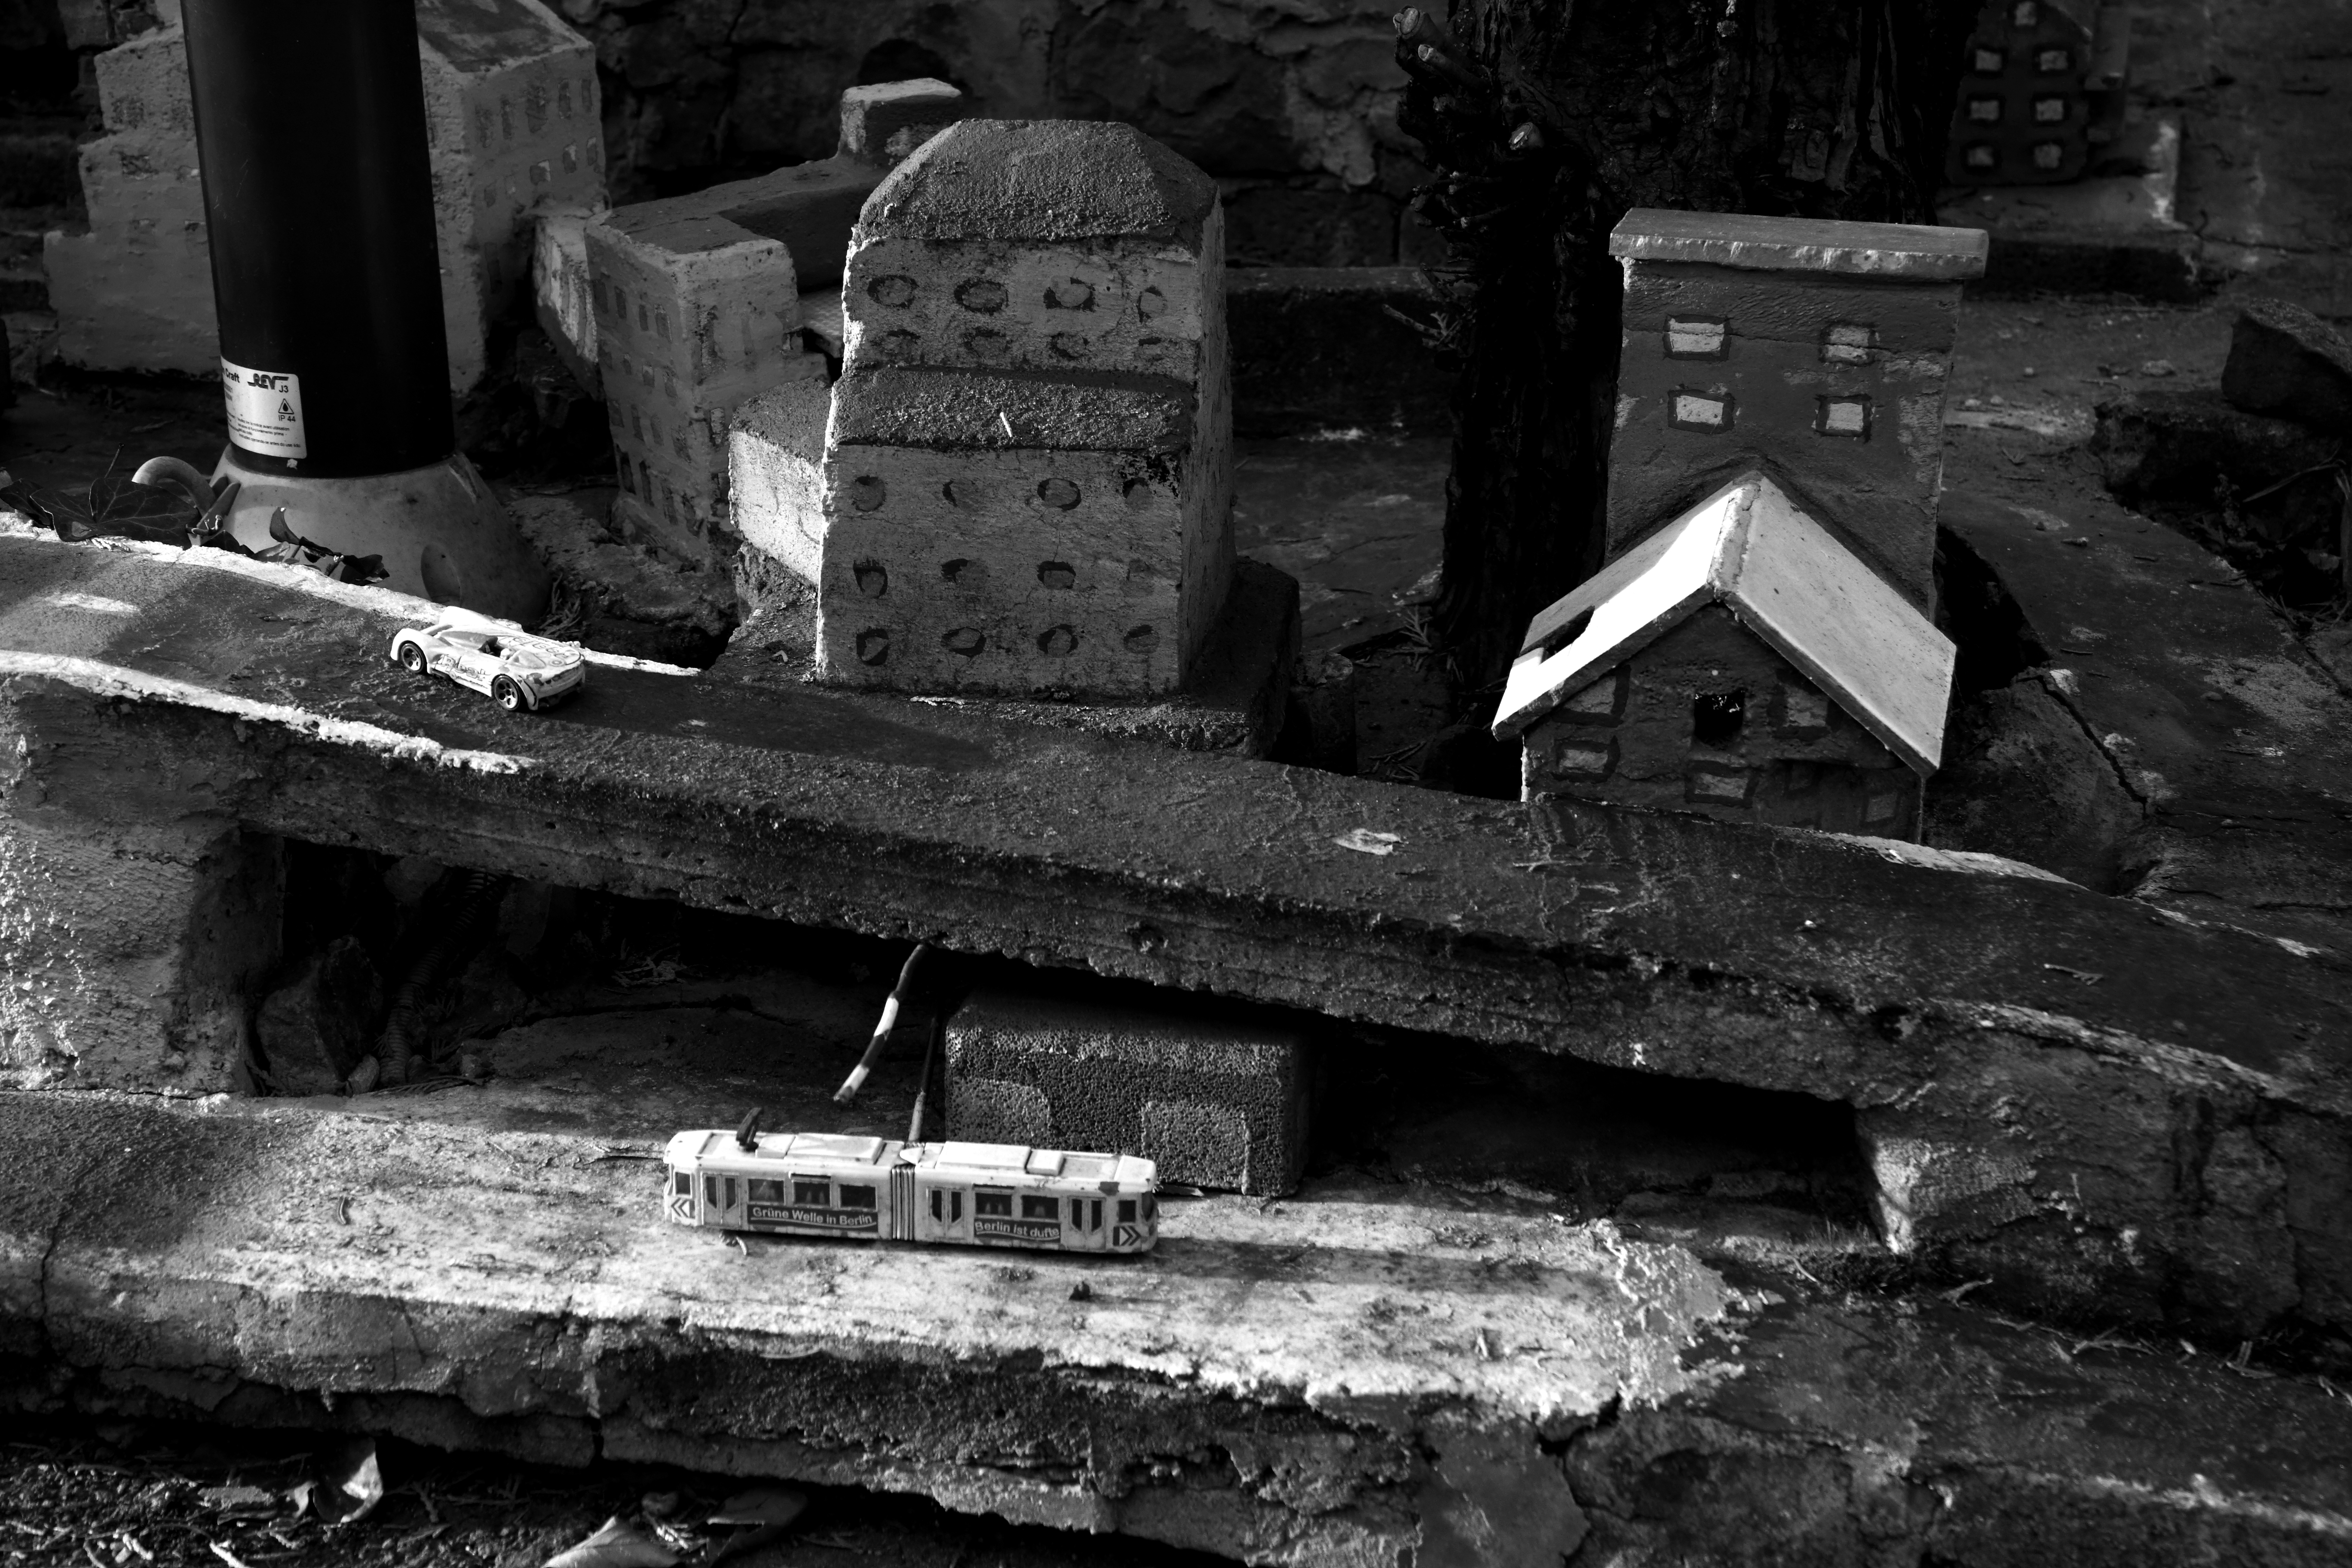
black and white, white, photography, house, artist, darkness, black, monochrome, bw, blackandwhite, blackwhite, art, ruins, germany, alemania, allemagne, kunst, sw, schwarzweiss, schwarzweis, germania, mannheim, kurpfalz, badenwurtemberg, schwarzweissfotografie, schwarzweisfotografie, outsiderart, naiveart, outsiderartist, naiveartist, naivekunst, badenw rttemberg, k nstler, monochrome photography, ancient history